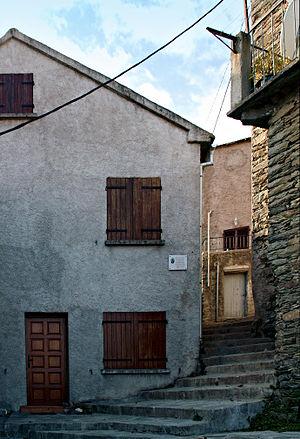
Rusio, Castagniccia (Corse) - Maison du poète Natalellu Sarocchi
Natale Sarocchi est un poète corse, meunier de son état.
Rusio est une commune française située dans la circonscription départementale de la Haute-Corse et la collectivité territoriale de Corse. Elle appartient à l'ancienne piève de Vallerustie, en Castagniccia.